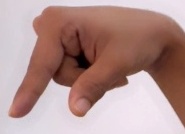
ASL sign: Q